Bizcochito
Also known as:
en-simple - Simple English: Bizcochito
fa - Persian: بیزکوچیتو
fr - French: Bizcochito
jv - Javanese: Bizcochito
ru - Russian: Бискочито
uk - Ukrainian: Біскочіто
Category: dessert (cookies)
Cuisine: American
Associated cuisines: American
Area: New Mexico
Countries: United States
Region: Northern America

The dish is a kind of crisp butter cookie made with lard, flavored with sugar, cinnamon, and anise. The dough is rolled thin and cut into the shape of the Christian cross, a star, or a circle, symbolizing the moon.

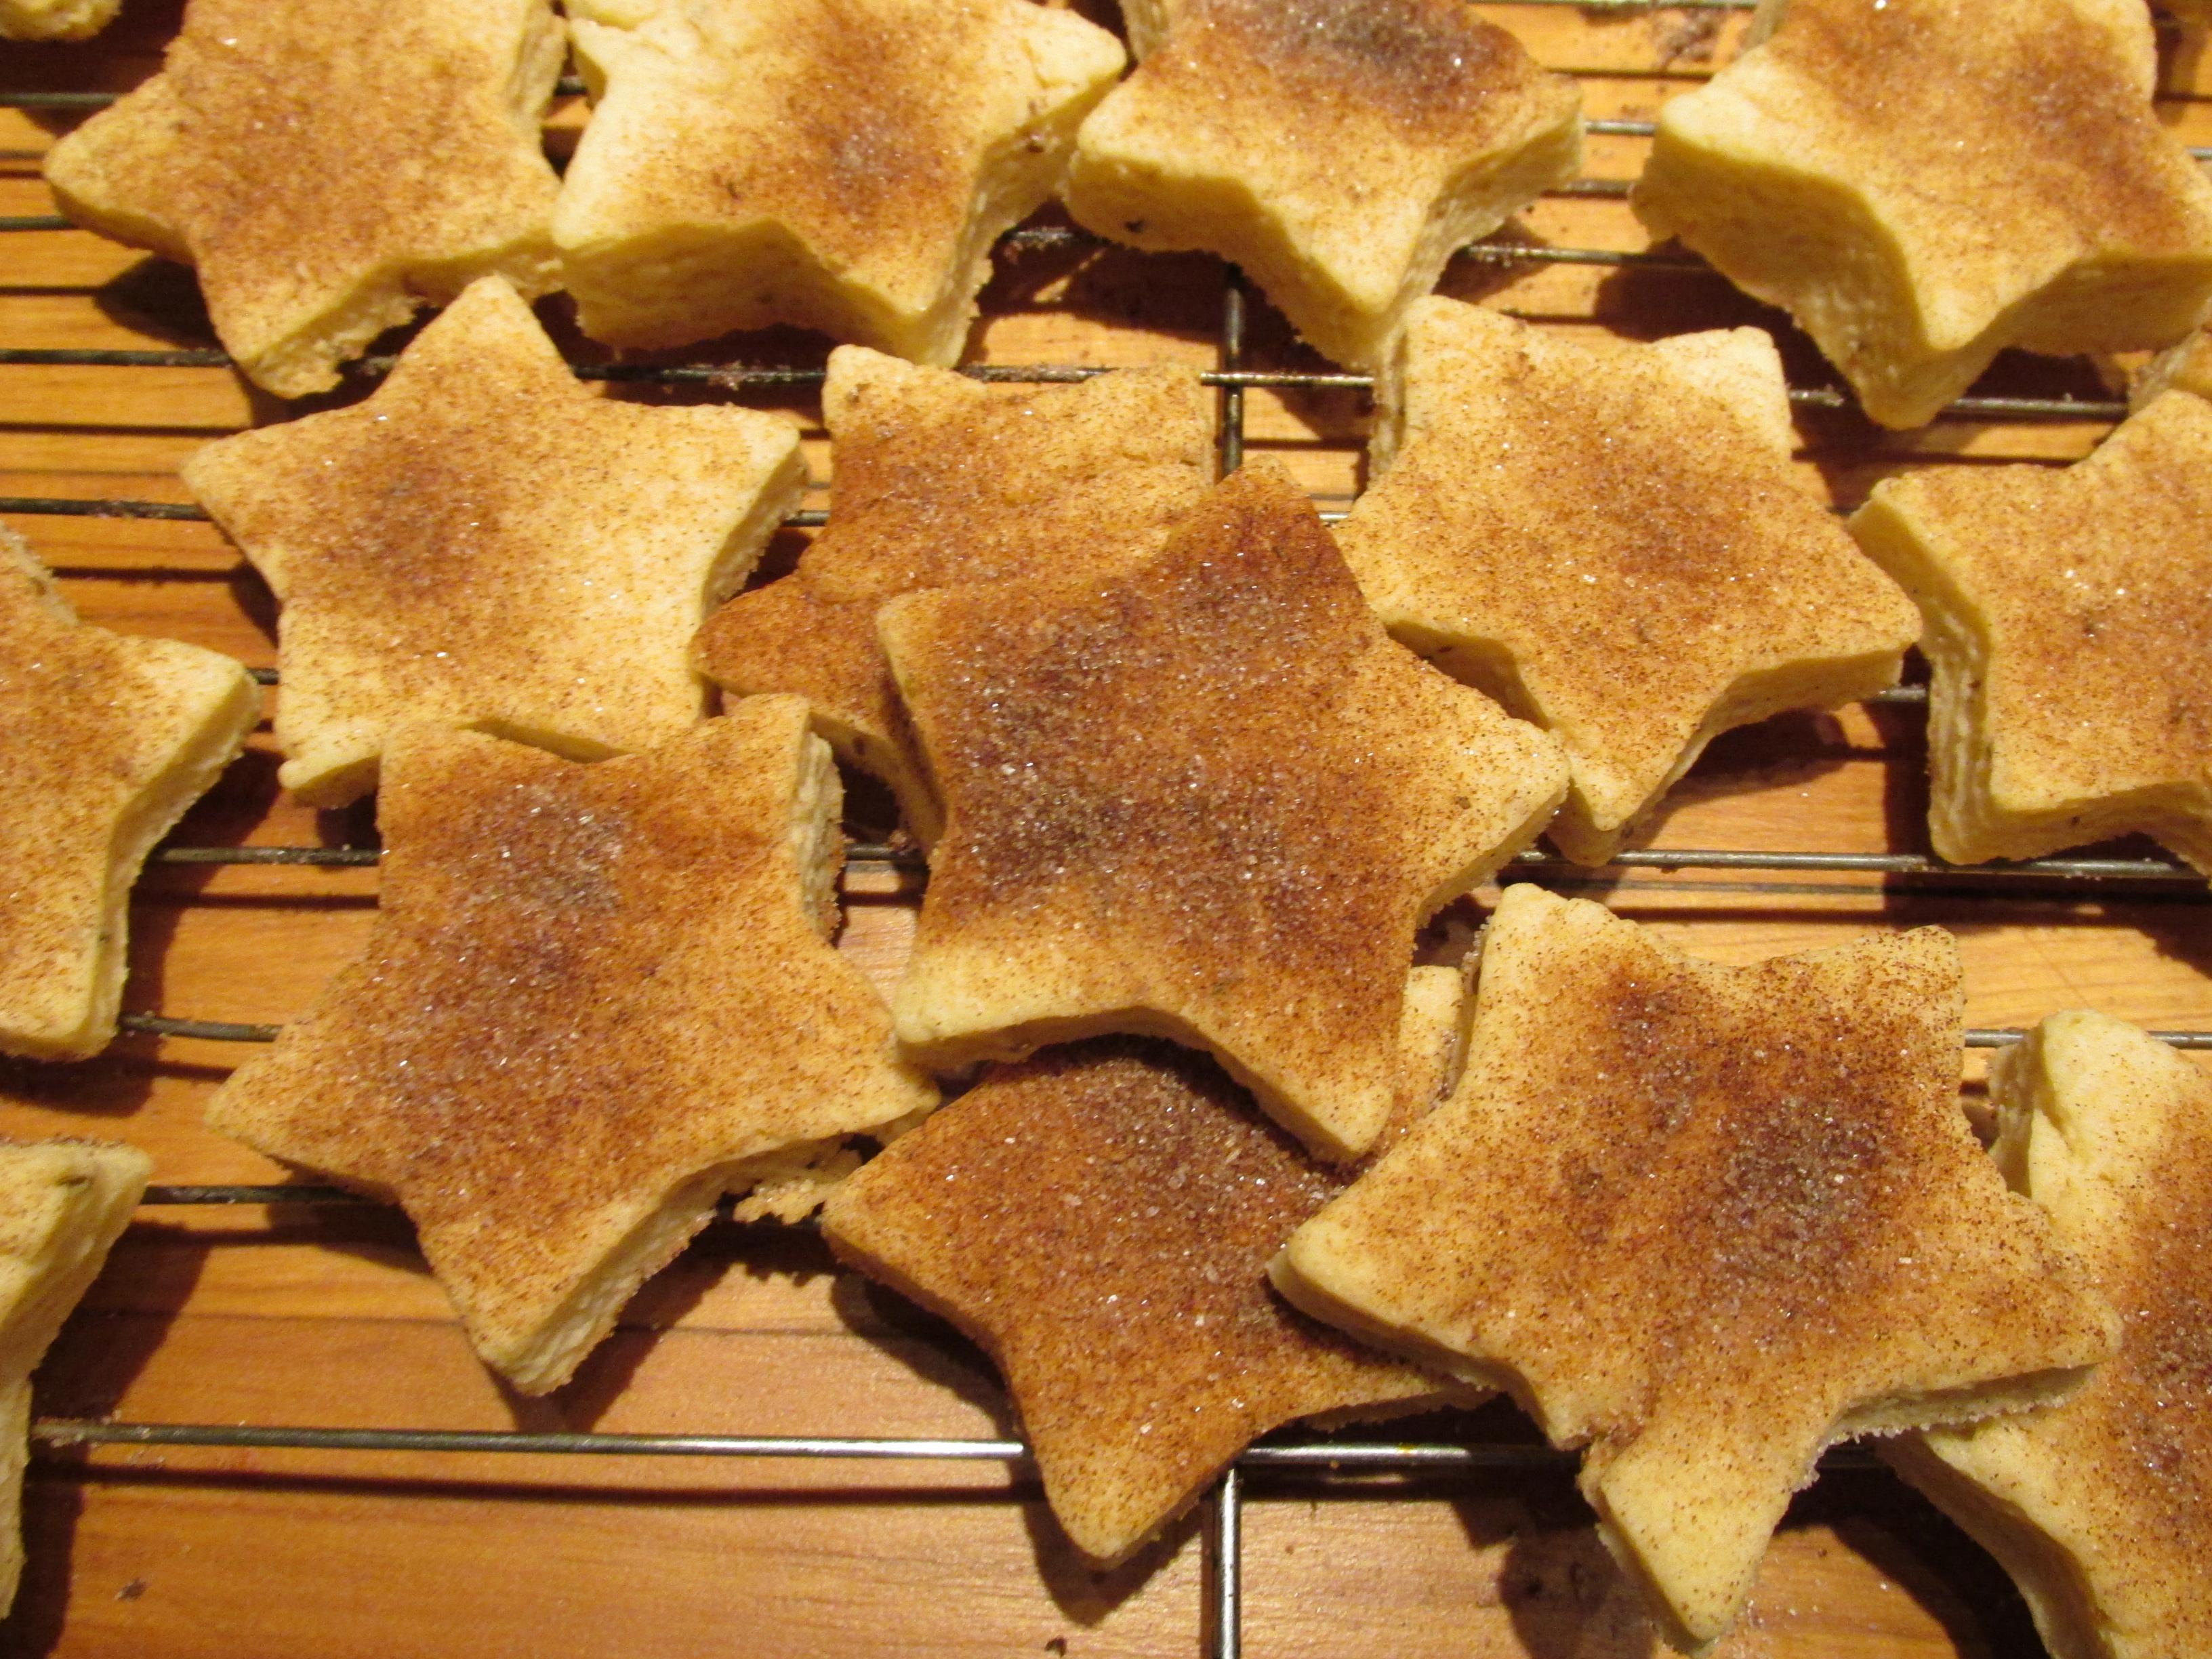